Experimental Mine, U.S. Bureau of Mines

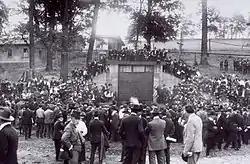
Dedication of the Experimental Mine, 1910.

Experimental Mine, U.S. Bureau of Mines is a landmark located in the Pittsburgh suburb of Bruceton, Pennsylvania. In 1910, the newly created U.S. Bureau of Mines leased a 38-acre tract of land from the Pittsburgh Coal Company and opened the Experimental Mine.